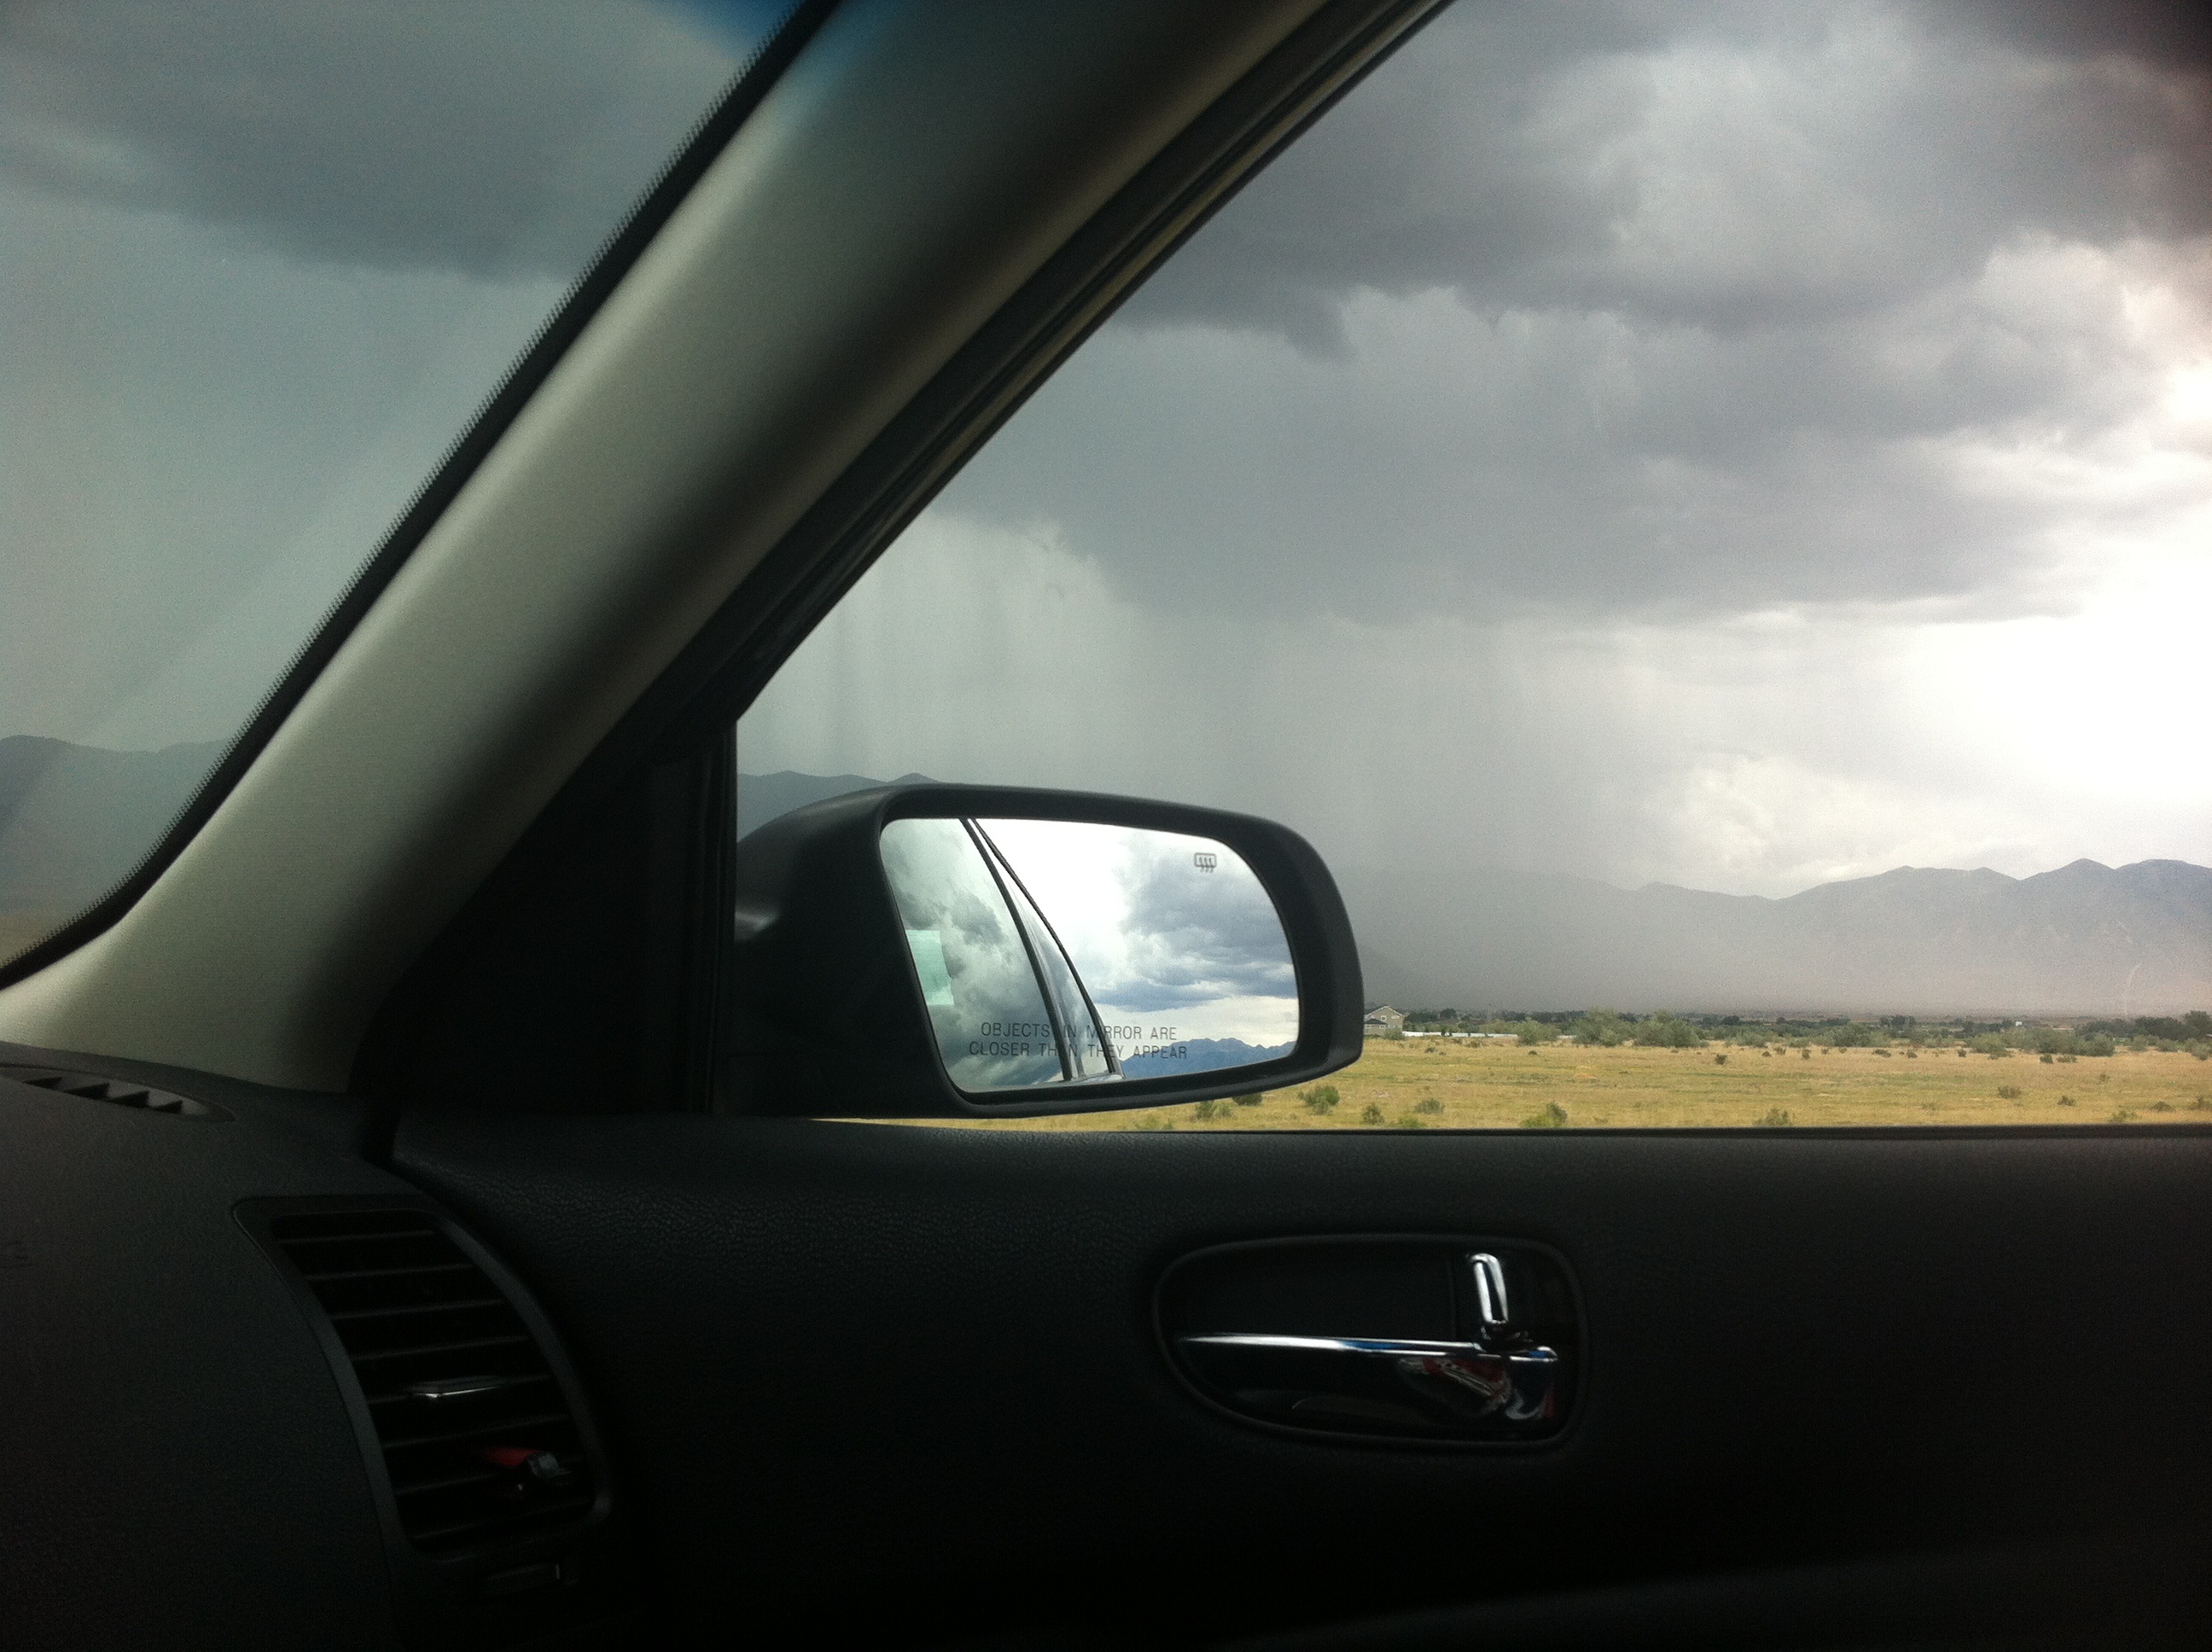
car, wheel, rain, driving, reflection, vehicle, storm, clouds, city car, land vehicle, automobile make, automotive exterior, compact car, family car